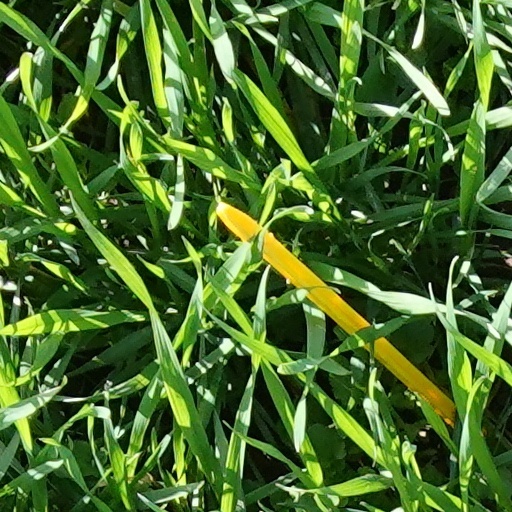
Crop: wheat